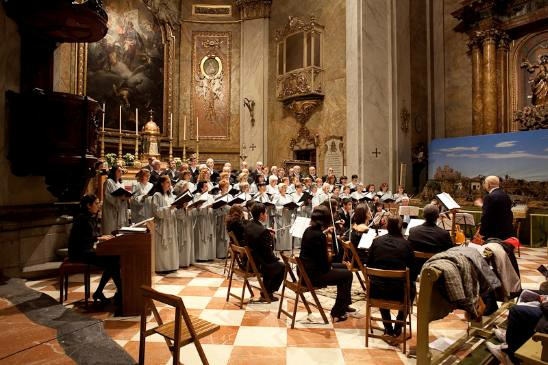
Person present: Yes